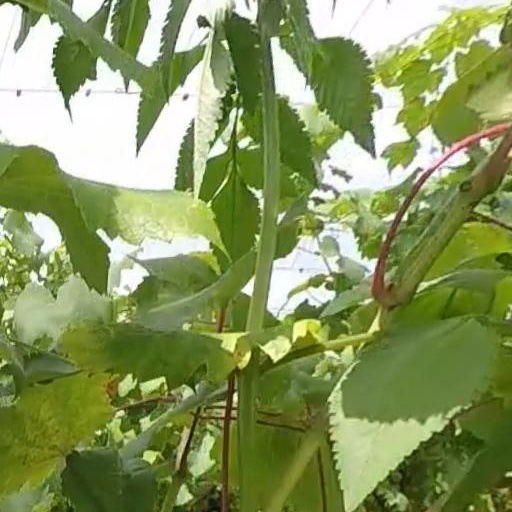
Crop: grape